High Speed 1

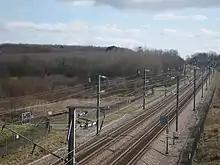
HS1 near the village of Hothfield in Kent.

After local protests, early plans were modified to put more of the route into tunnels up until a point approximately from St Pancras. Previously the CTRL was planned to run on an elevated section alongside the North London Line on approach into the line's terminus. The twin tunnels bored under London were driven from Stratford westwards towards St Pancras, eastwards towards Dagenham and from Dagenham westwards to connect with the tunnel from Stratford. The tunnel boring machines were long and weighed . The depth of the tunnels varies from . The two London tunnels are and in length, split by Stratford International station.